La Prétière

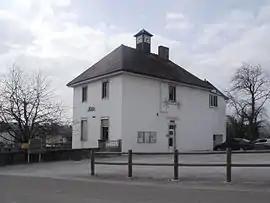
The town hall in La Prétière

La Prétière is a commune in the Doubs department in the Bourgogne-Franche-Comté region in eastern France.